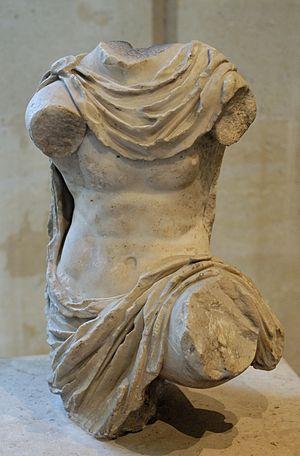
Statue fragmentaire d'un homme drapé dans une chlamyde (manteau). La tête (perdue) portait un diadème — symbole de royauté — dont le pan figure encore sur l'épaule droite. Reproduit peut-être un portrait d'Alexandre le Grand par Euphranor, que Pline l'Ancien (XXIV, 78) mentionne comme l'auteur d'un groupe représentant Alexandre et Philippe sur un quadrige. Provenance
La chlamyde est un manteau militaire porté par les hommes dans la Grèce antique et plus précisément en Thessalie, puis par les Romains sous l'Empire byzantin.